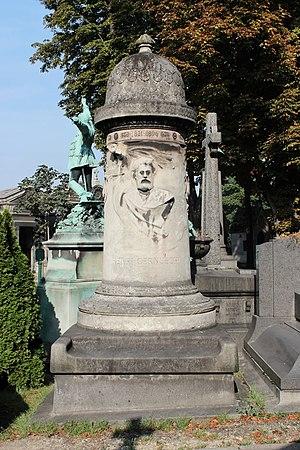
Sépulture d'Henri Cernuschi (1821-1896), banquier, économiste, journaliste et collectionneur d'art italien, naturalisé français. «
William Oscar Wilford Bouwens van der Boijen, né à La Haye le 13 septembre 1834 et mort à Jouy-en-Josas le 13 septembre 1907, est un architecte néerlandais, naturalisé français par décret du 4 octobre 1868.
Enrico Cernuschi, dit « Henri Cernuschi », né le 19 février 1821 à Milan et mort le 11 mai 1896 à Menton, est un patriote, banquier, économiste, journaliste et collectionneur d’art Italien naturalisé français.